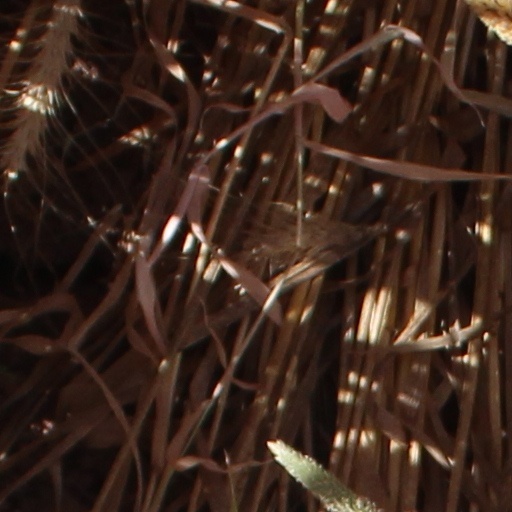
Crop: wheat